Taff Trail

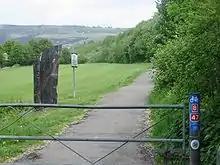
The Taff Trail north of Pontypridd

The trail begins in Roald Dahl Plass in Cardiff Bay, at a sculpture named "The Celtic Ring", created especially for the trail by Harvey Hood . Travelling west, it crosses the Taff and follows the river north through the centre of Cardiff along the Taff Embankment. It passes within of Cardiff Central railway station and of the Millennium Stadium in the city centre, before winding through Sophia Gardens, passing the home of Glamorgan County Cricket Club.